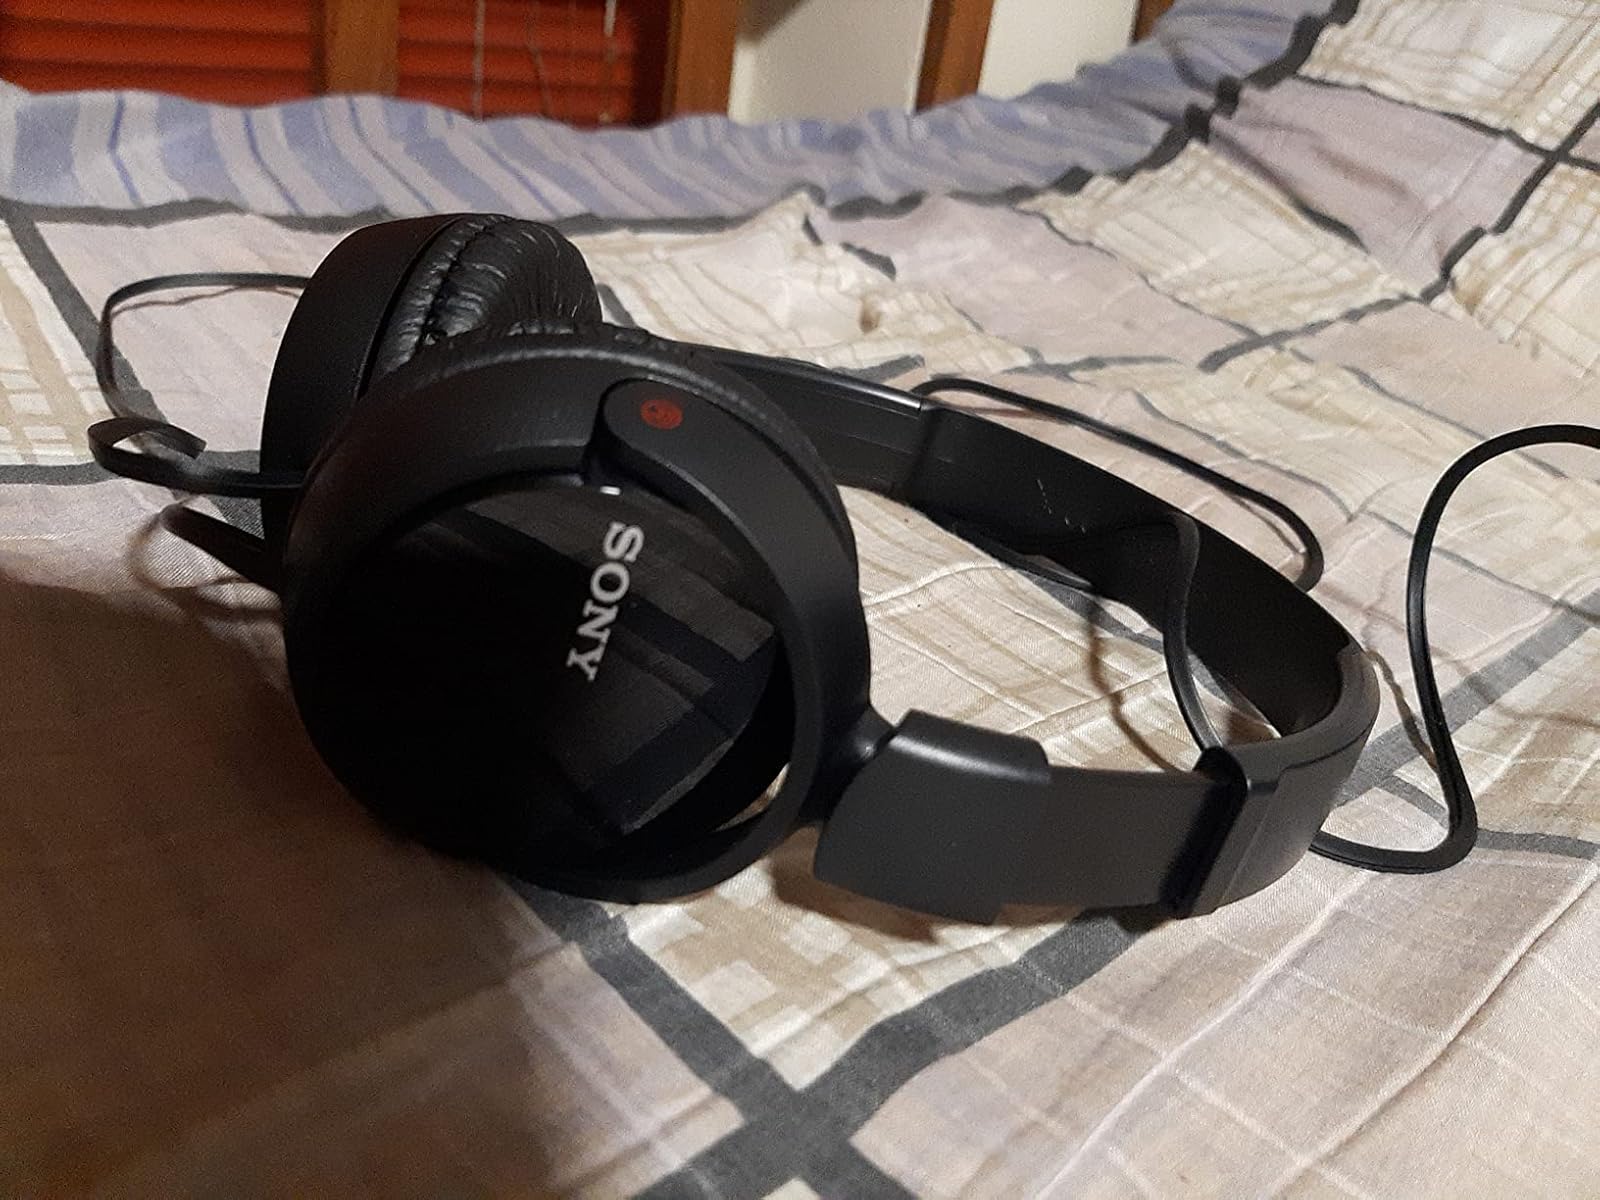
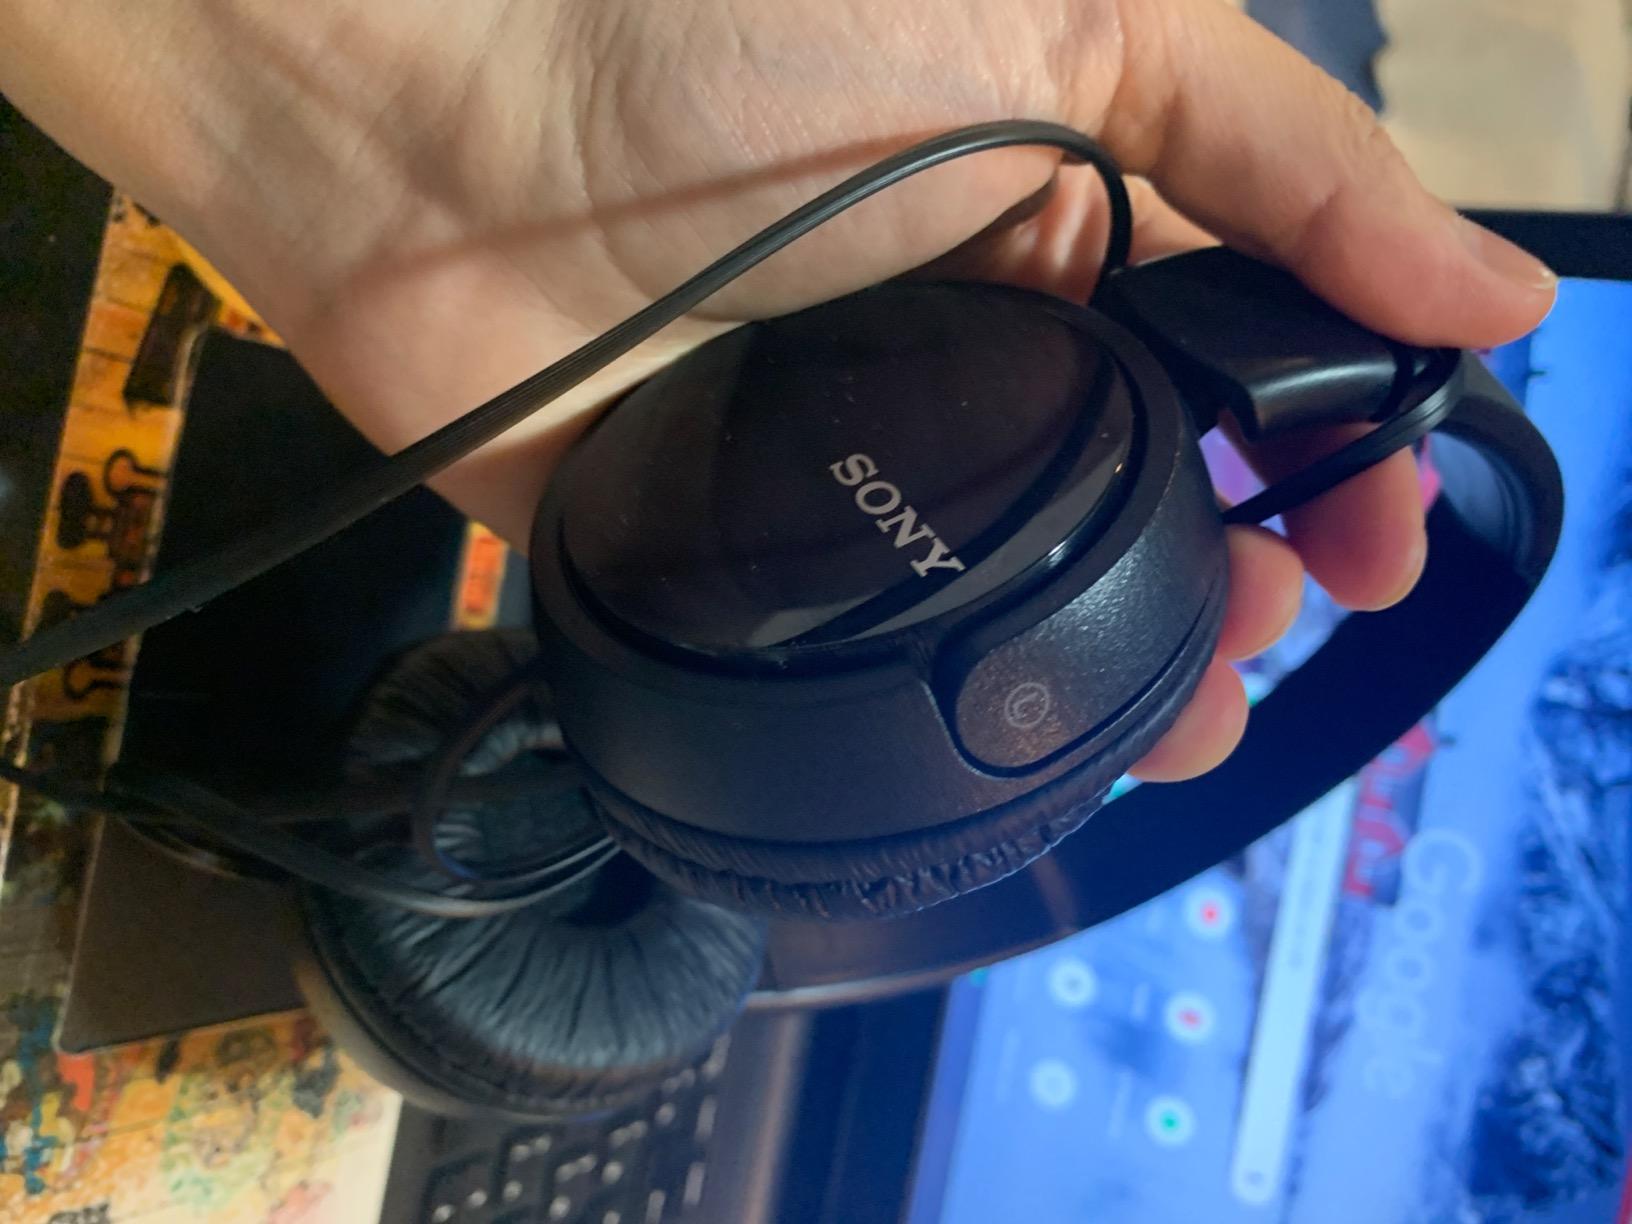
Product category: headphones
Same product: yes